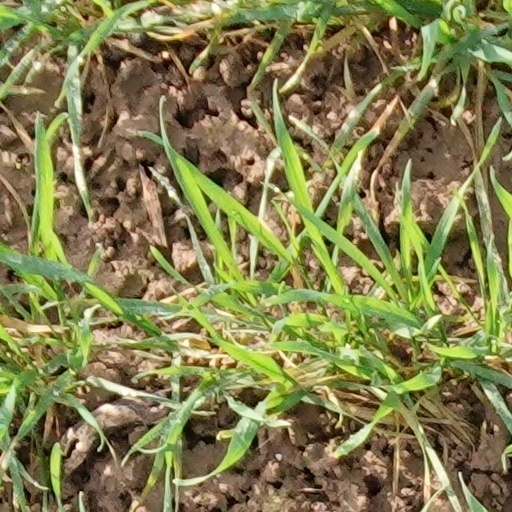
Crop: wheat